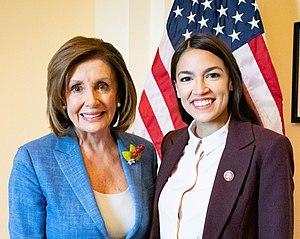
Alexandria Ocasio-Cortez aussi appelé par ses initiales AOC, née le 13 octobre 1989 à New York dans l'arrondissement du Bronx, est une femme politique américaine.